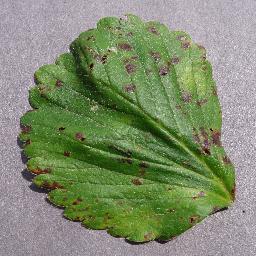
Label: Strawberry___Leaf_scorch